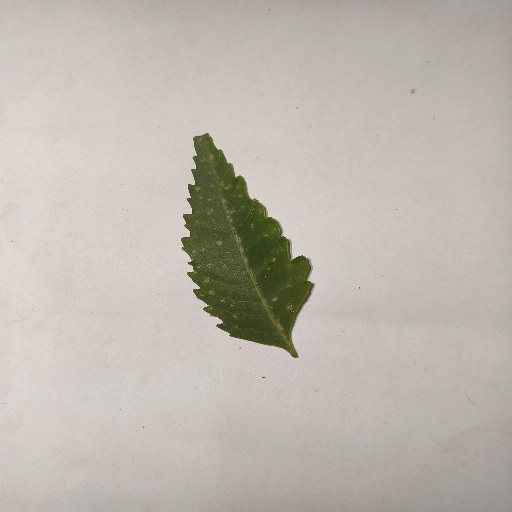
Species: Neem
Leaf condition: Powdery Mildew